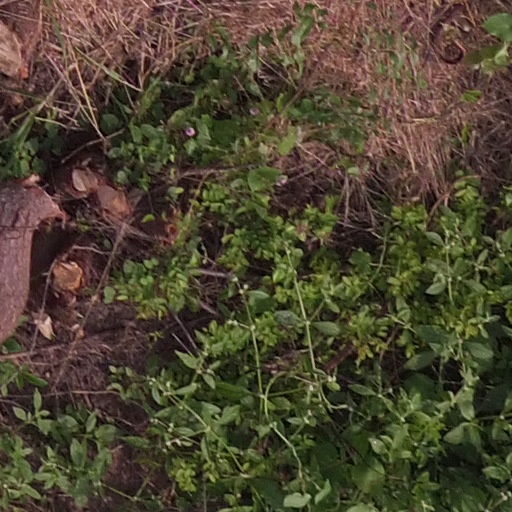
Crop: maize; corn